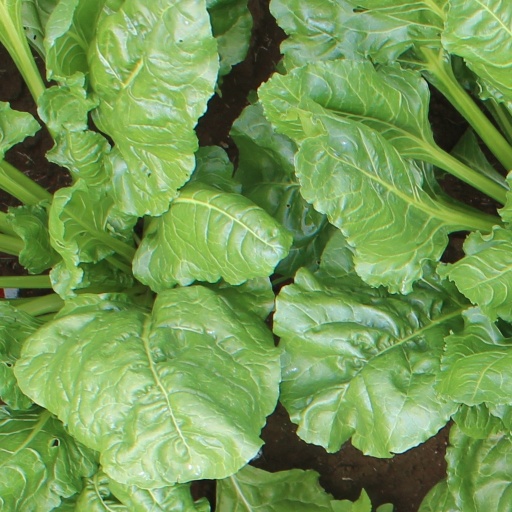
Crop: sugar beet